Jesse Peterson

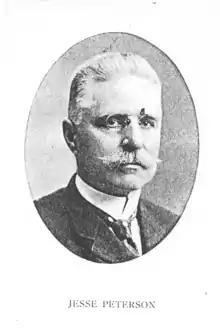

Jesse Peterson (October 1, 1850 – October 22, 1921), was an American industrialist and politician from Lockport, New York. In 1886, Jesse Peterson, along with Henry G. Cordley, and Charles E. Folger, started the United Indurated Fibre Company. By 1893 the company was incorporated under New Jersey laws, with the factory and general office in Lockport. About 300 hands are employed in the manufacture of household articles from the indurated fibre, the basis of which is wood pulp. In addition to the United Indurated Fibre Company, Jesse Peterson was the President of the Buffalo Warehouse & Distributing Company, Owner of the Cascade Pulp Mills, Director and Vice President of the Lockport Water & Electric Company and an associate of Peterson & Sons.